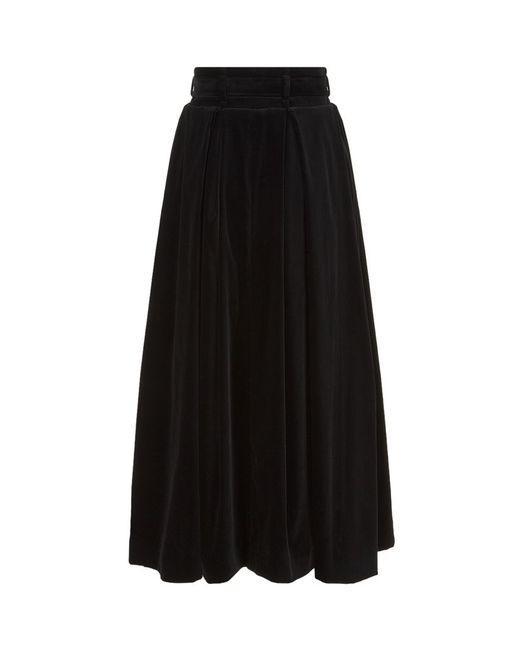
Ein schlichter schwarzer langer Rock, der zu jedem Anlass passt